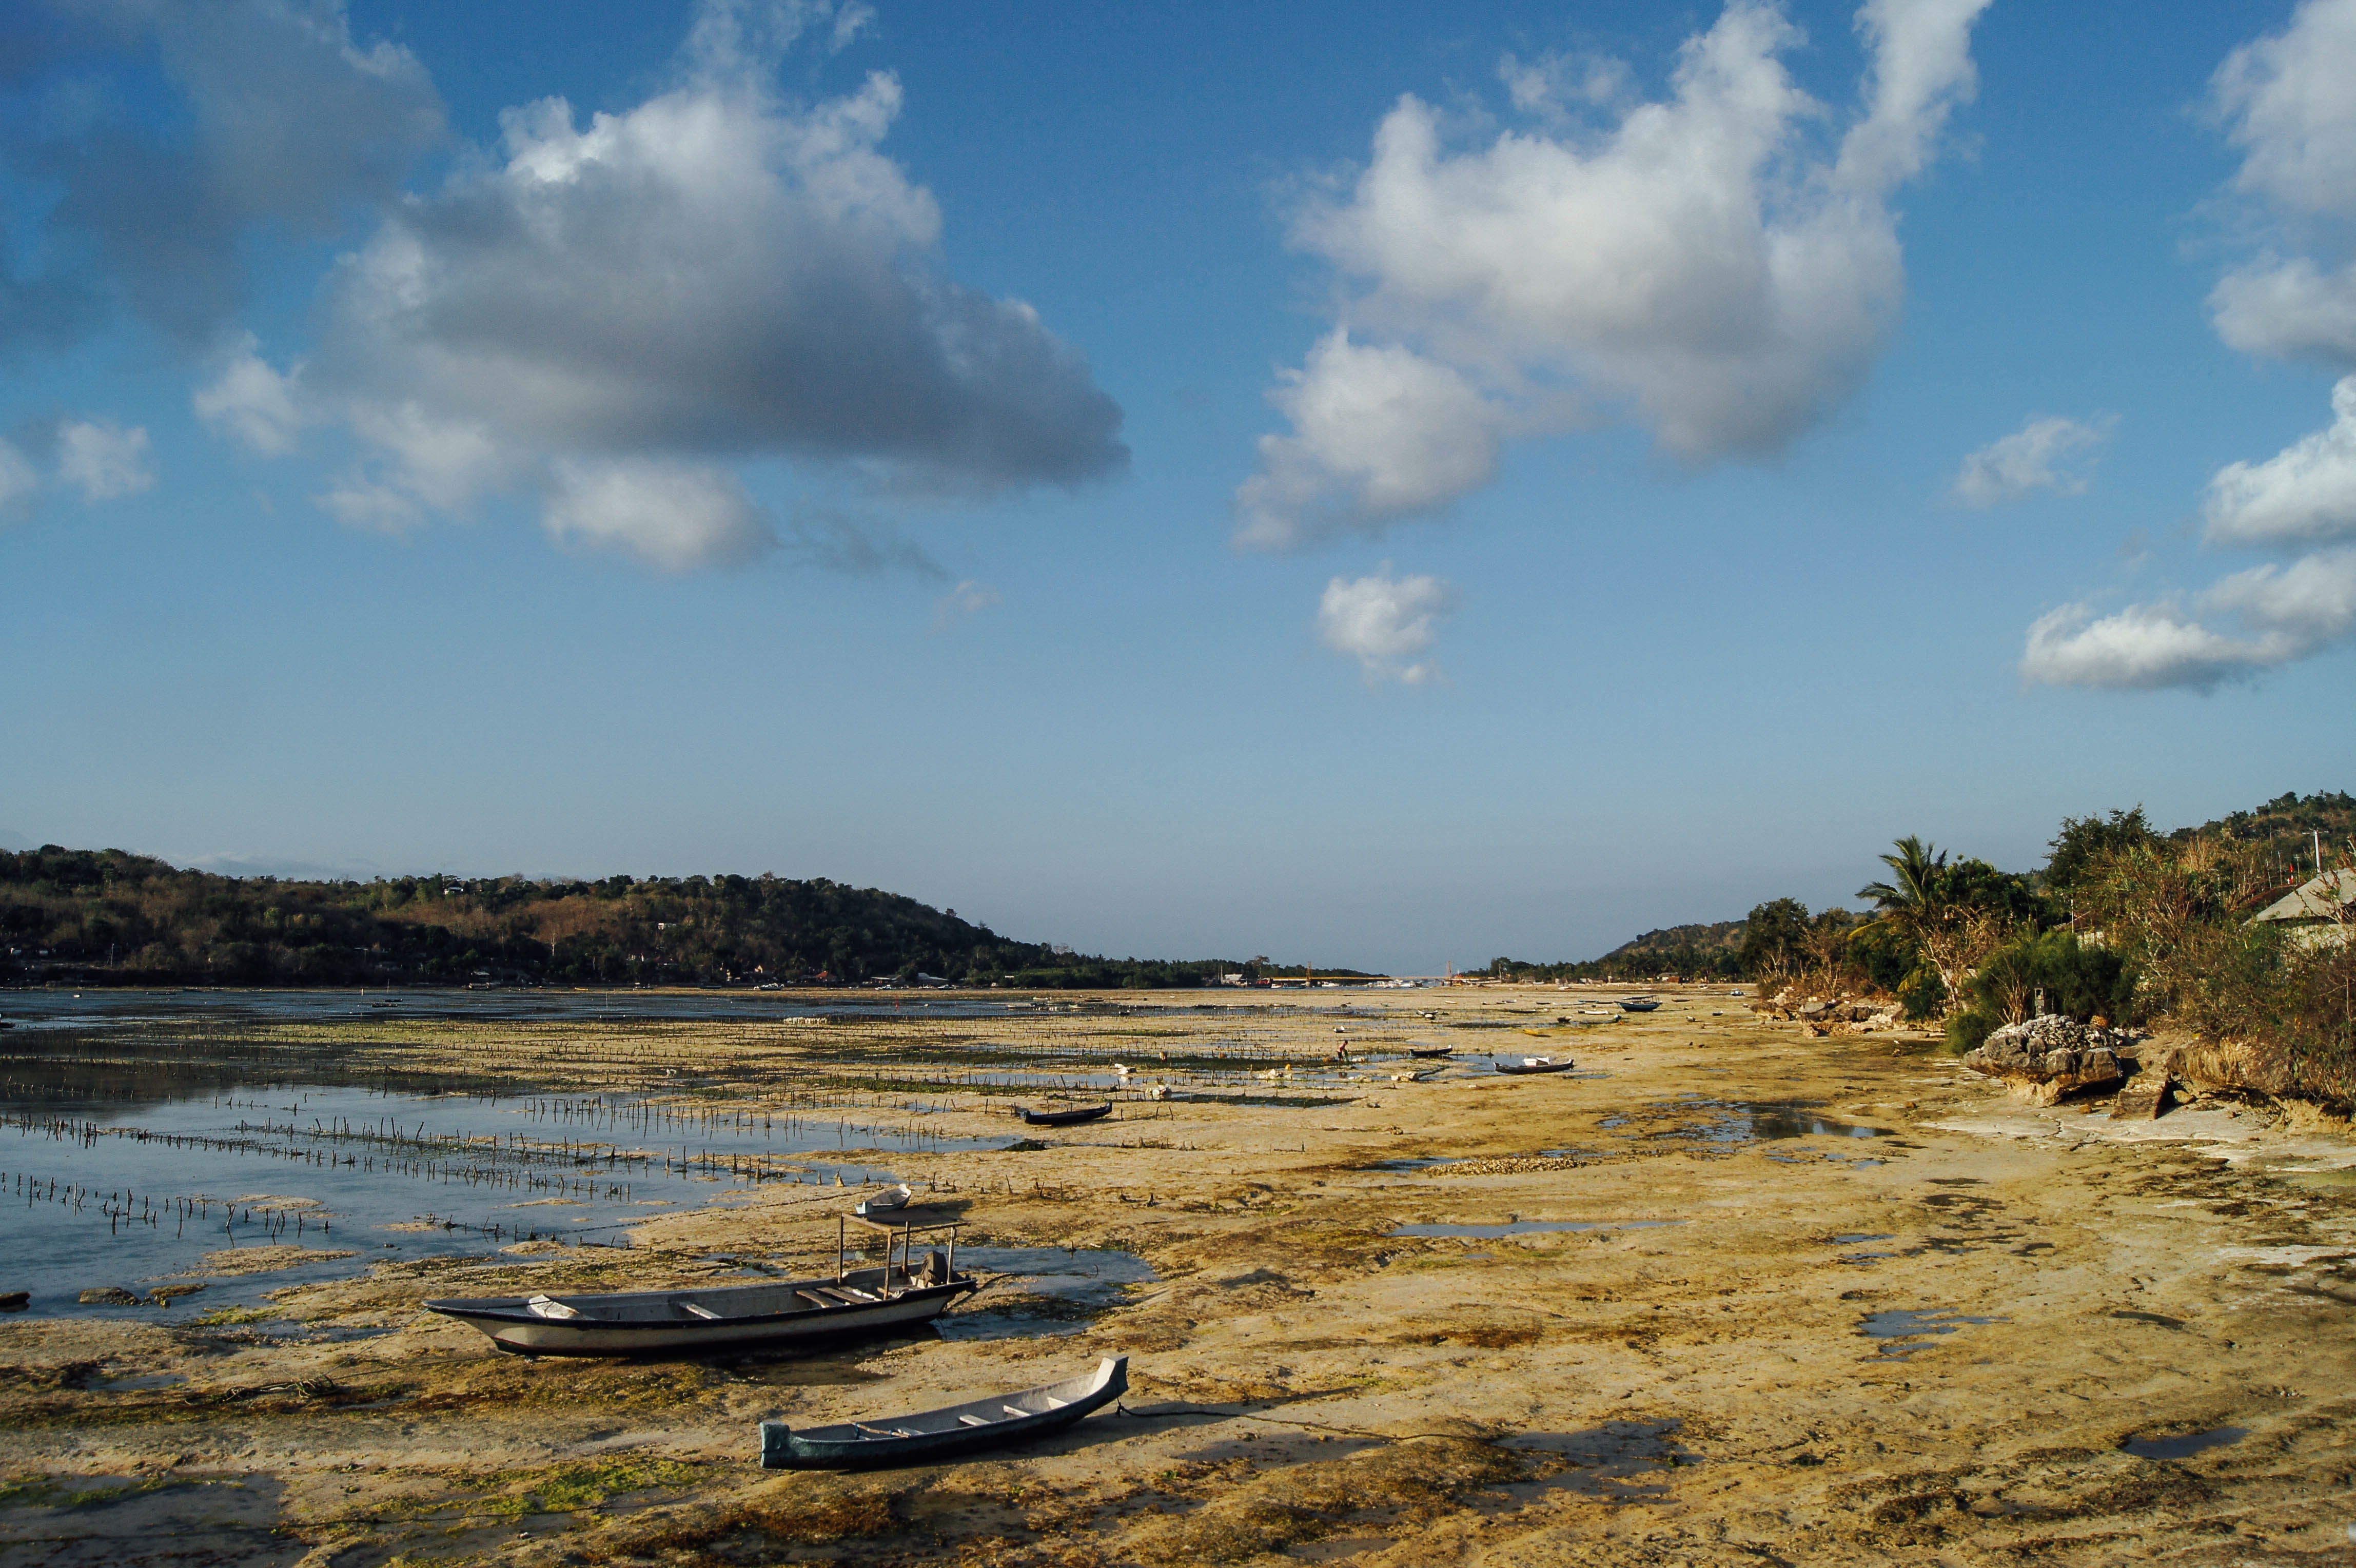
beach, landscape, sea, coast, water, sand, ocean, horizon, marsh, wilderness, cloud, sky, boat, shore, lake, river, bay, body of water, wetland, habitat, loch, ecosystem, natural environment, geographical feature